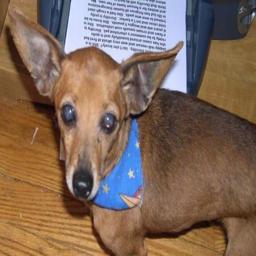
Animal: dogs